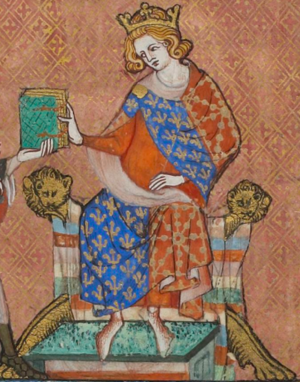
Navarras monarker / Huset Capet, 1284–1441 / Huset Capet, 1284–1349
Ludvig 10.
Dette er en oversigt over kongerne og dronningerne af Pamplona, senere Navarra. Pamplona var det primære navn for kongeriget indtil dens forening med Kongeriget Aragonien. Imidlertid begyndte man at anvende den territoriale betegnelse Navarra som et alternativ navn i det sene tiende århundrede, og navnet Pamplona blev beholdt godt ind i det tolvte århundrede.